Assistant Secretary of Health and Human Services for Planning and Evaluation

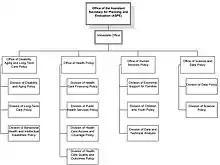
Organizational Chart

The ASPE Immediate Office (IO) provides executive direction, leadership, guidance and support to ASPE components. The IO develops and guides implementation of HHS's strategic plan, the development of HHS legislative and regulatory agenda in coordination with the Office of the Assistant Secretary for Legislation and the Office of the Executive Secretary, respectively, and the planning and coordination of policy-related research and evaluation across HHS. The IO manages planning and implementation of ASPE budgets, evaluation and policy research agendas, workforce plans, executive correspondence, regulation review, and internal control procedures. The IO also provides information support services for ASPE and access by the public to information about ASPE and HHS evaluation and policy research studies.